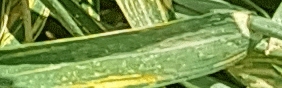
Label: Wheat___Yellow_Rust